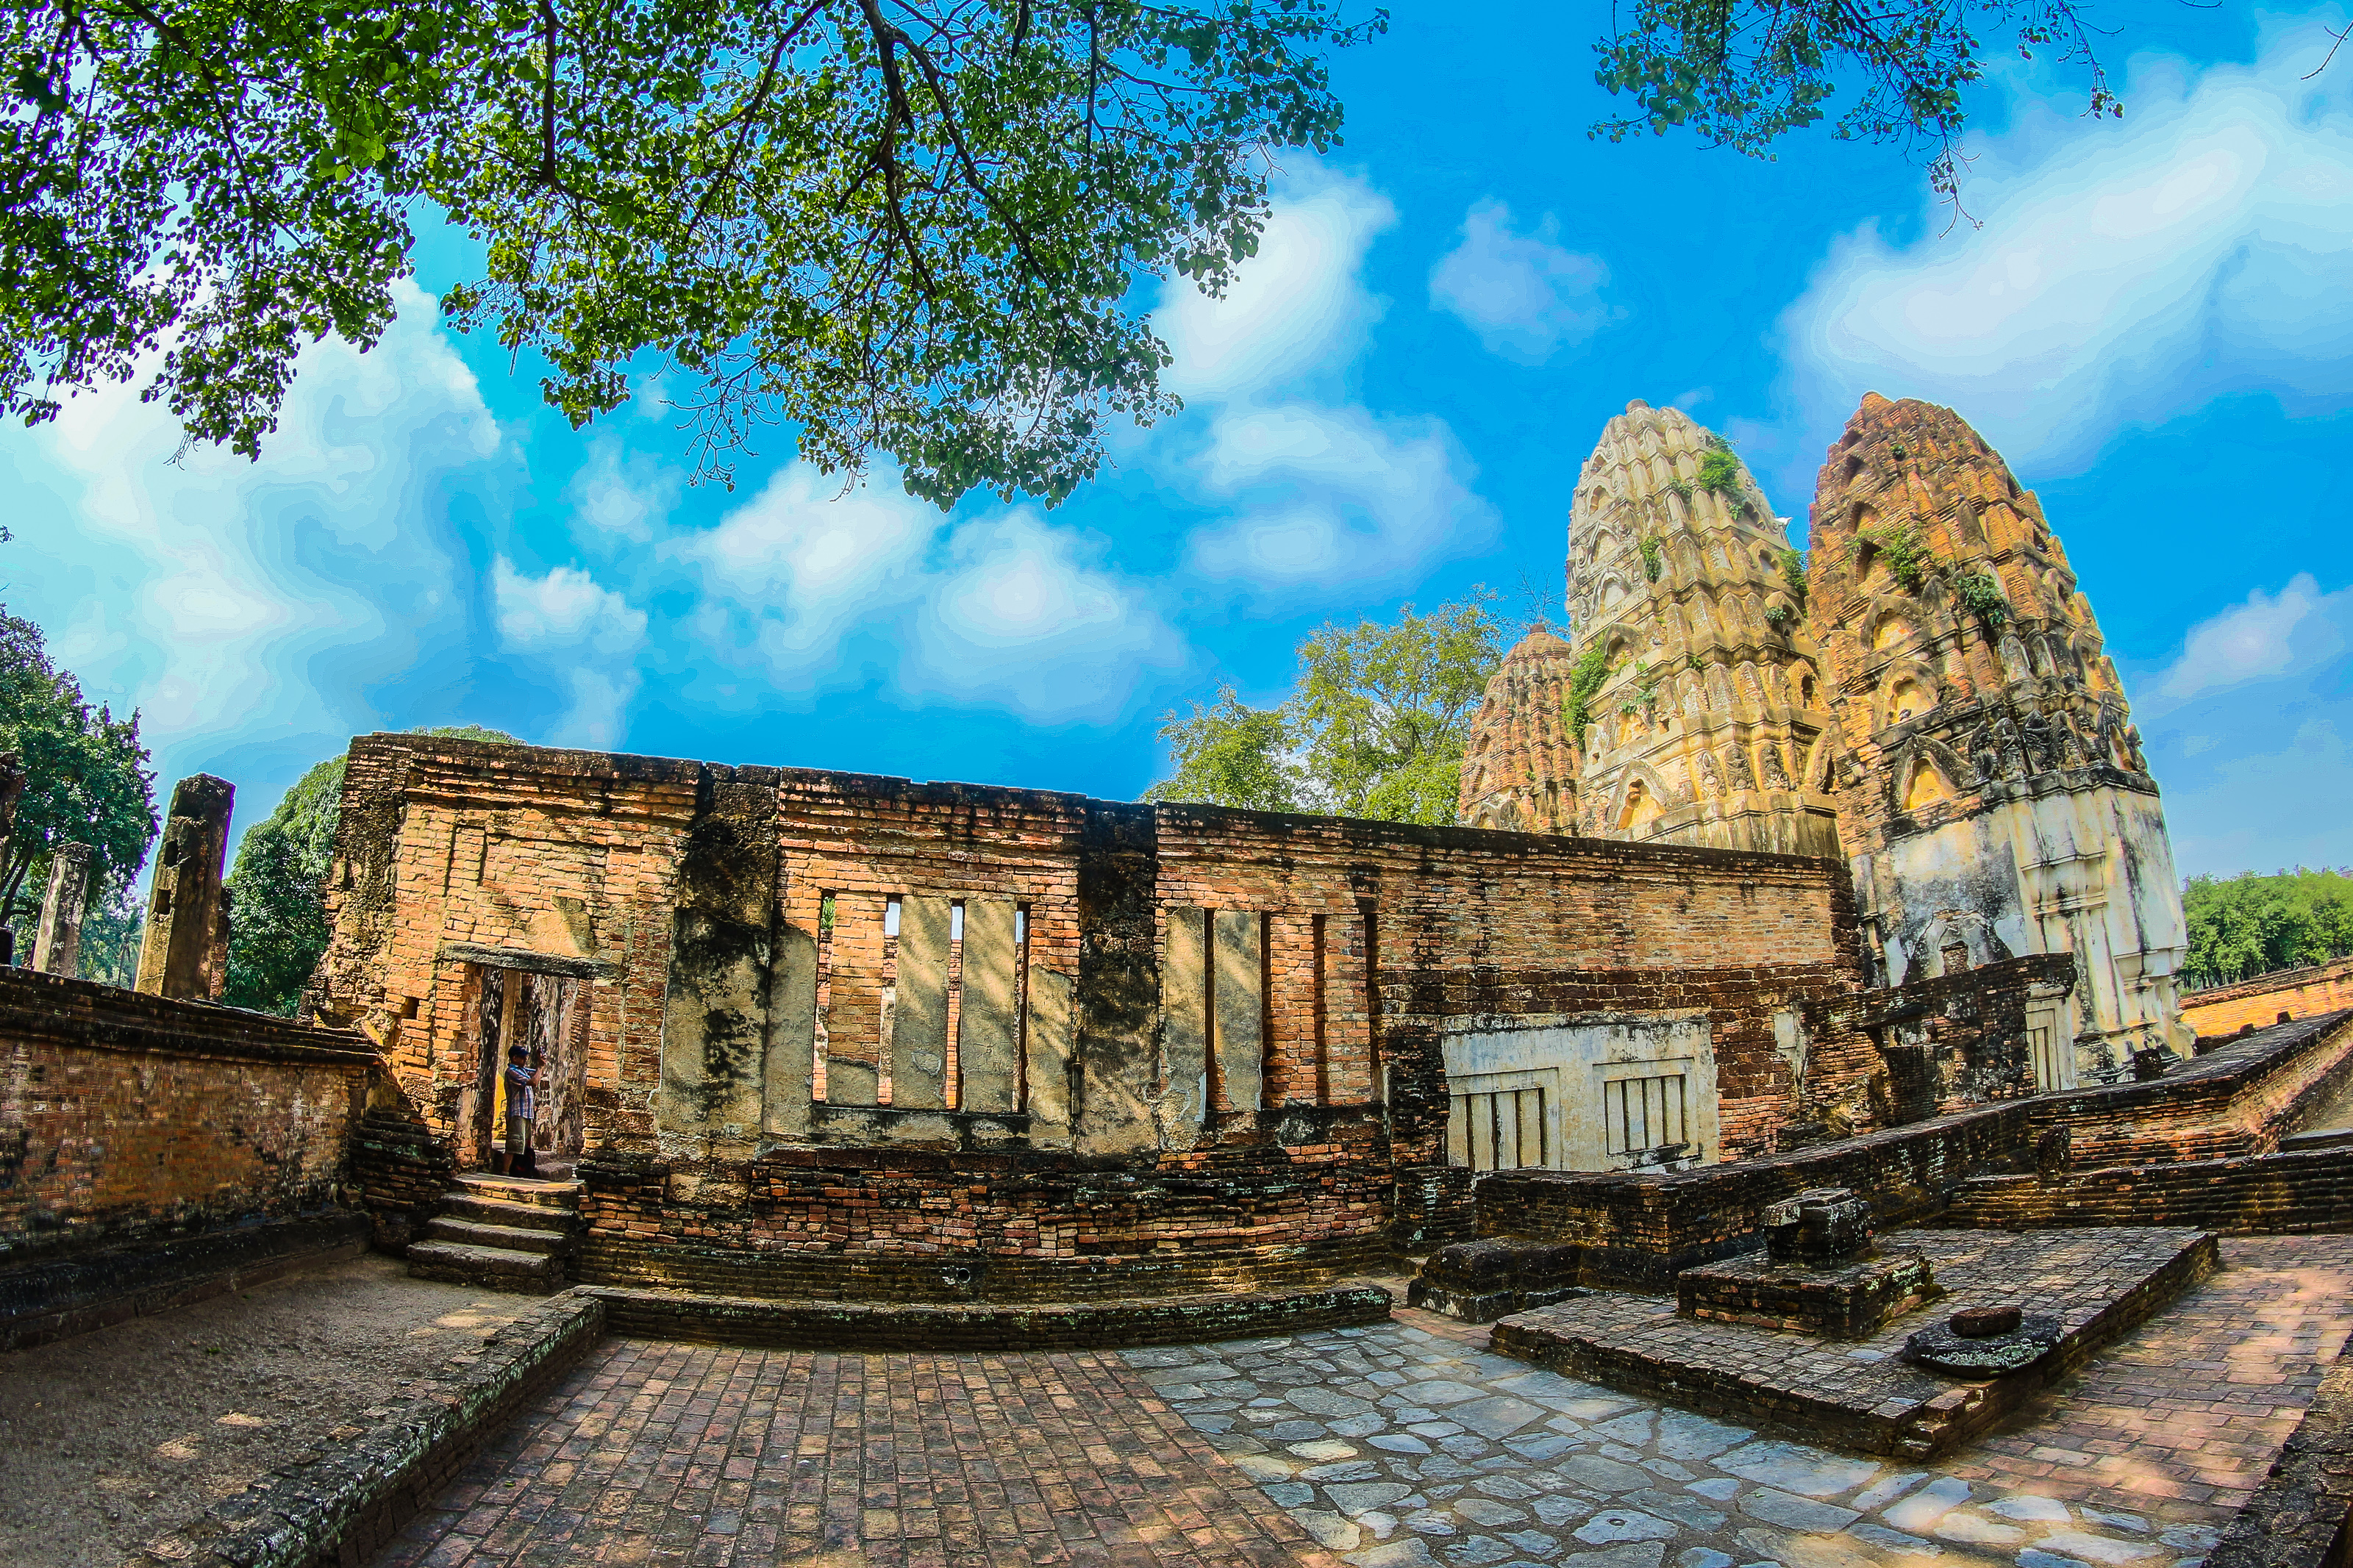
ancient, archeology, architecture, art, asia, buddha, buddhism, buddhist, civilization, cultural, culture, destination, east, famous, heritage, historical, history, landmark, meditation, old, pagoda, park, religion, ruin, scene, sculpture, seated, siam, site, southeast, statue, stone, sukhothai, symbols, temple, thai, thailand, thailand temple, tourism, tourist, traditional, travel, unesco, wat, worship, sky, ruins, historic site, ancient history, building, photography, cloud, archaeological site, tree, place of worship, fisheye lens, panorama, landscape, city, maya city, house, world, tourist attraction, medieval architecture, unesco world heritage site, hindu temple